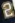
Number: 2